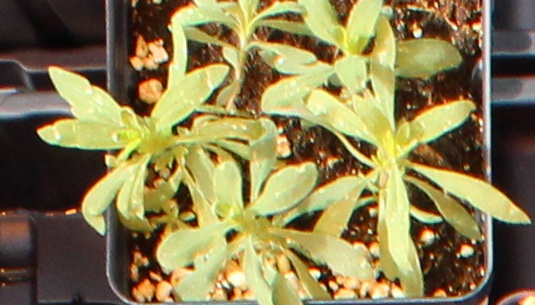
Label: Kochia